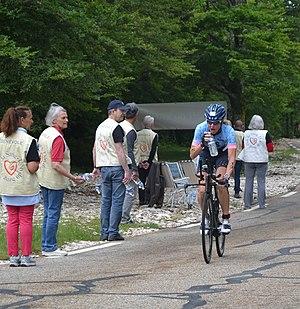
Sur les pentes du Mont Ventoux, au ravito ""eau"", à 10 km du sommet"
Le Ventouxman est le nom d'une compétition de triathlon créée en 2015, qui se déroule dans le département de Vaucluse en France au mois de septembre. L’épreuve propose aux triathlètes une compétition longue distance sur des parcours de 2 km de natation en eau vive, 90 km de vélo se terminant par l'ascension du mont Ventoux par son versant le plus difficile, pour finir par un semi-marathon sur route et chemin. Cette compétition du circuit longue distance, se classe dans les étapes de montagne avec des difficultés importantes inhérentes à la topographie des parcours.